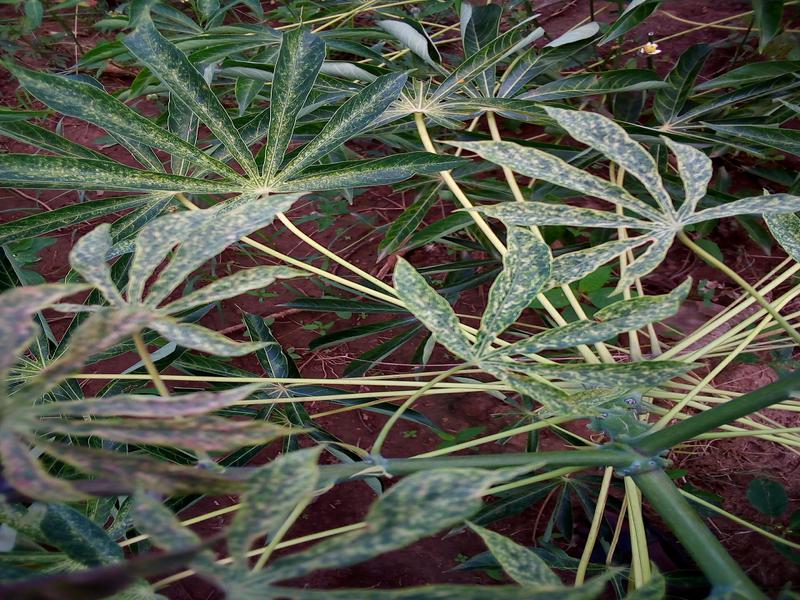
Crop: cassava
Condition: green_mottle